Chimborazo Park

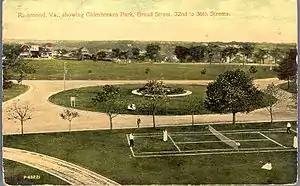
Postcard of Chimborazo Park from the early 20th Century. The card text reads: "Chimborazo Park, the joy and pride of the eastern portion of the city, situated on a bluff many feet above James River, from which a beautiful view of the surrounding country may be obtained."

While referred to before its establishment as a park as "naturally picturesque, though at present very unattractive", local newspapers would soon describe the beauty and serenity of the new park. In 1886, it was described as "once occupied by a crowd which made night hideous, is now as lovely a spot as can be found." In later years, it was described as "a park equal in beauty of elevation and perspective to any certainly in this part of the country" (1887), a "place of popular resort" (1897) and "a beautiful and elevated plateau, having a magnificent view of the river for twelve or fourteen miles" (1900). Referring to its height, it was once called "the frowning Gibralter of the range".